Creep (Radiohead song)

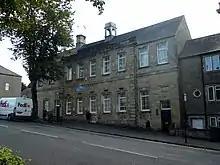
The former Chipping Norton Recording Studios, Oxfordshire

Radiohead formed in Oxfordshire in 1985 and signed a record contract with EMI in 1991. Their 1992 debut, the "Drill" EP, drew little attention. For their debut single, Radiohead hired the producers Sean Slade and Paul Q. Kolderie and recorded at Chipping Norton Recording Studios in Chipping Norton, Oxfordshire. They worked on the songs "Inside My Head" and "Lurgee", but without results.